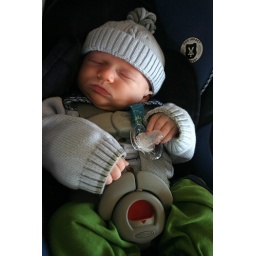
Sleeping in the car seat